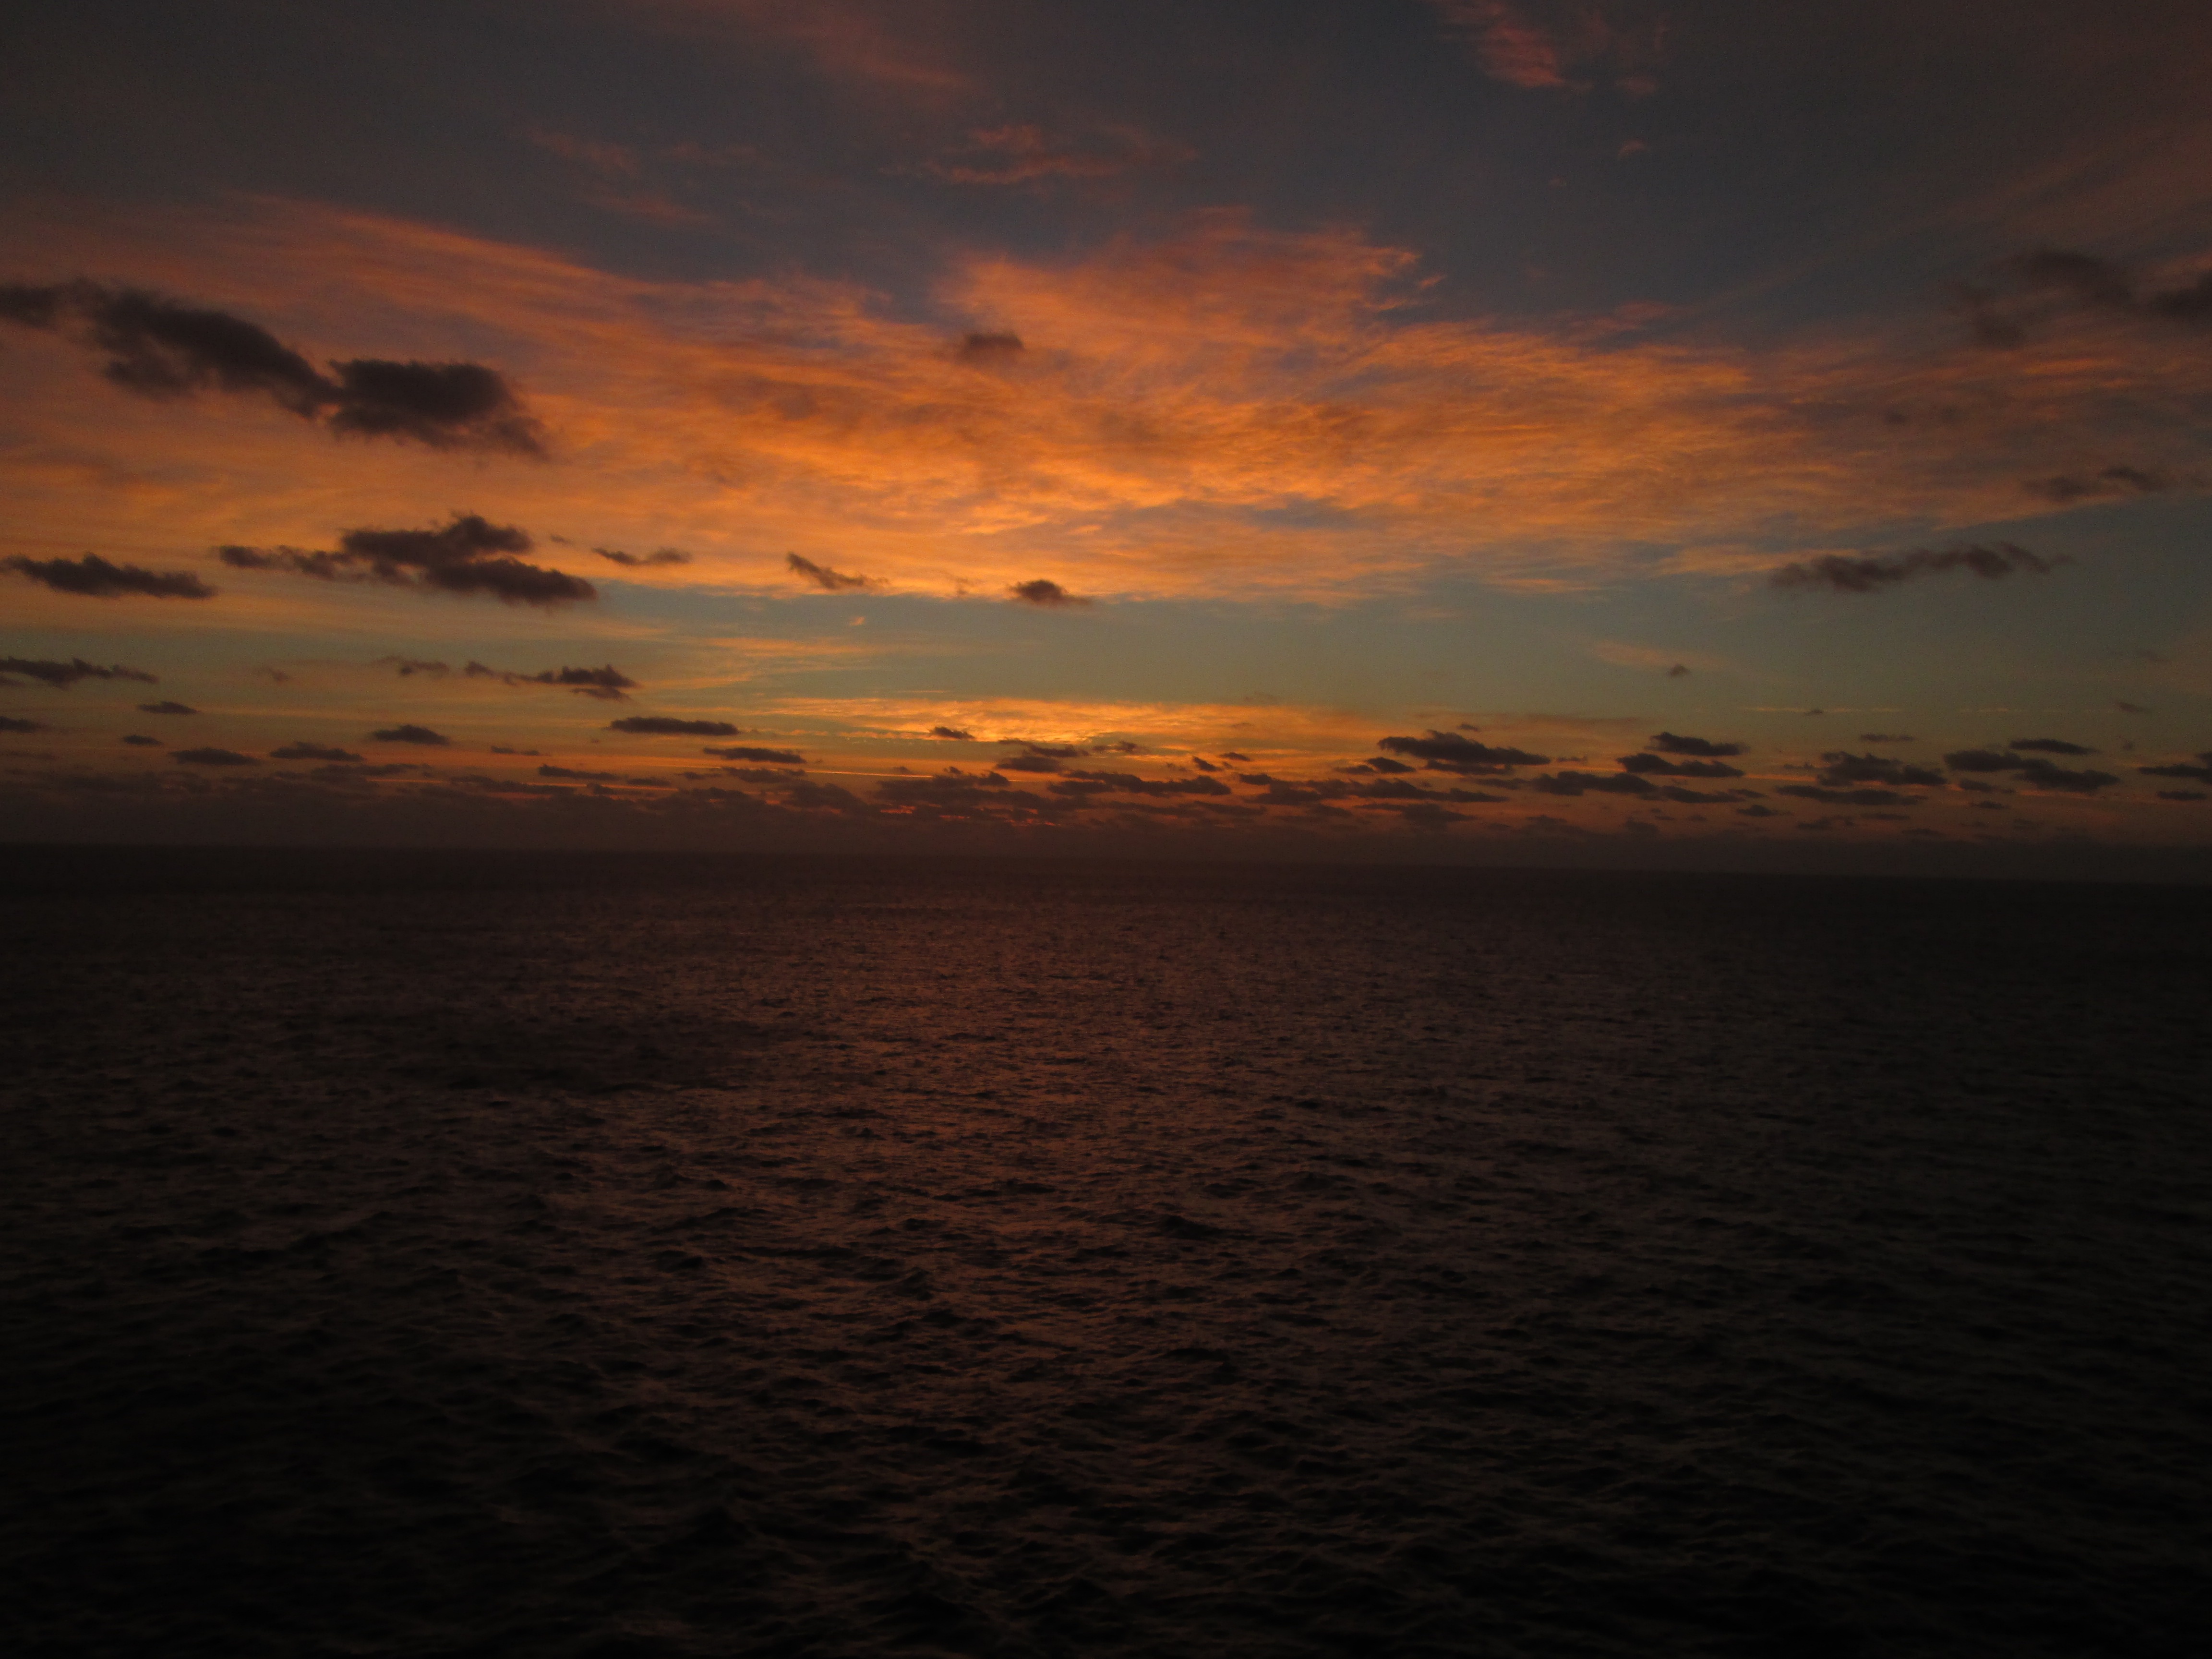
beach, sea, coast, ocean, horizon, cloud, sky, sunrise, sunset, morning, dawn, atmosphere, dark, dusk, evening, bay, afterglow, red sky at morning